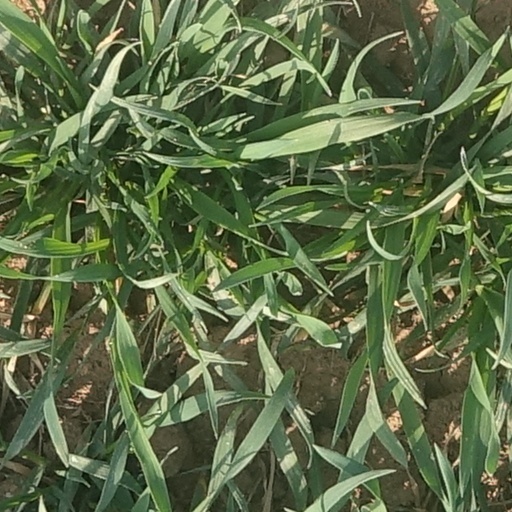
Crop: wheat